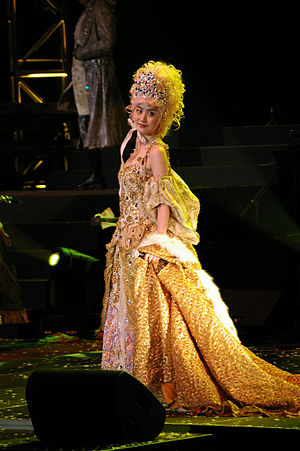
Kelly Chen
Kelly Chen
Kelly Chen er en kendt skuespiller og sanger fra Hong Kong.